Battle of Tsimba Ridge

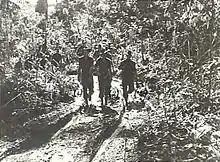
Soldiers patrol along a jungle track

After the fall of Tsimba Ridge, fighting continued around the Genga River for the next couple of weeks. By 10 February the area south of the Genga had been cleared of Japanese and the Australians began to patrol along the northern bank. Several minor clashes occurred, the most serious of which saw three Japanese killed and three Australians wounded when the Australians managed to capture a Japanese 37 mm gun. As the Japanese were forced to withdraw from a position along the track which ran from the river, the Japanese artillery intensified and several men from the 31st/51st Infantry Battalion became casualties.